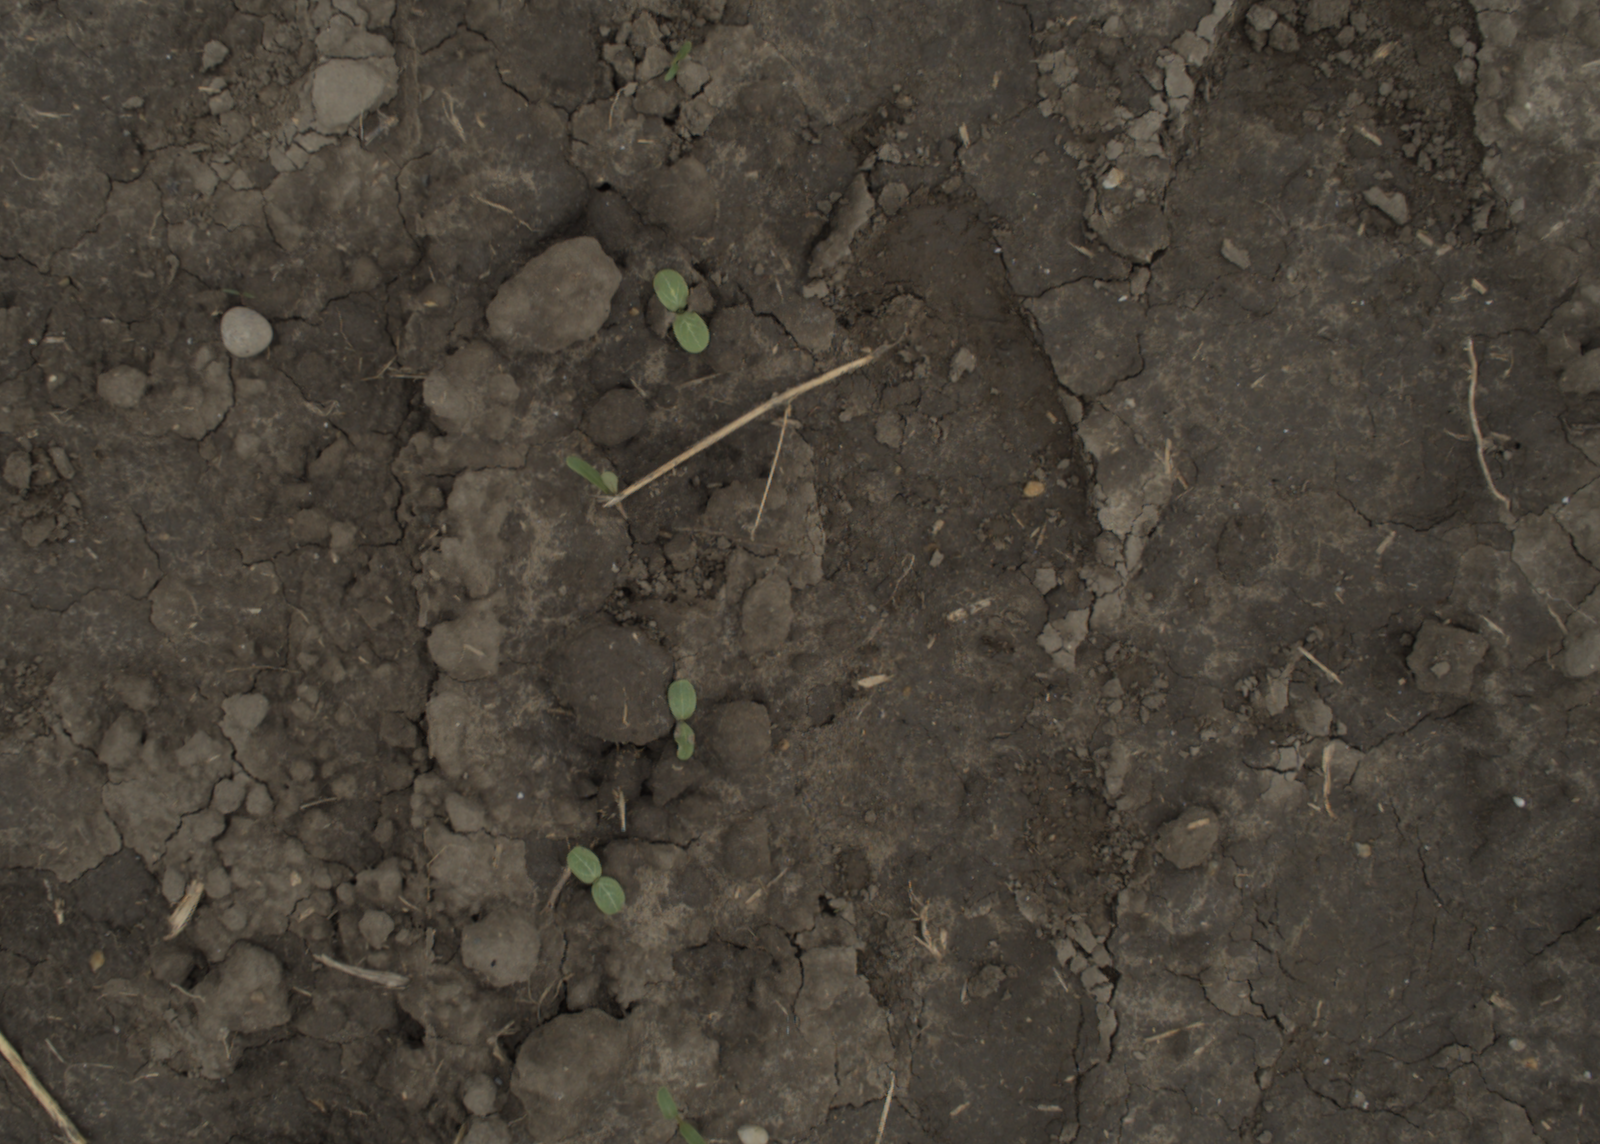
Capture date: 29.09.2021 13:49:47
Weather: cloudy
Wind: medium
Seeding date: 02.09.2021
Plant canopy height (mm): 954